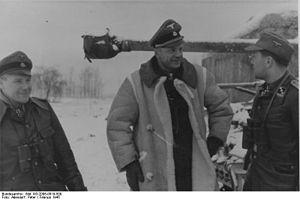
Heinz Harmel, est un général SS allemand de la Seconde Guerre mondiale. Il a reçu la croix de chevalier de la croix de fer avec feuilles de chêne et glaives en 1944. Pendant la bataille de Normandie, Heinz Harmel fut commandant de la 10e Panzerdivision SS Frundsberg avec le grade de SS-Brigadeführer.
La 10ᵉ division SS « Frundsberg » ou la division « Frundsberg » est l'une des 38 divisions de la Waffen-SS durant la Seconde Guerre mondiale.